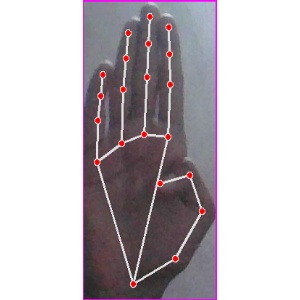
अक्षर: झ